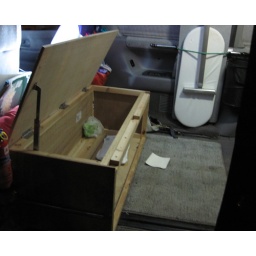
basic storage box behind the driver / passenger seat in the Bongo. The lid has a stay catch